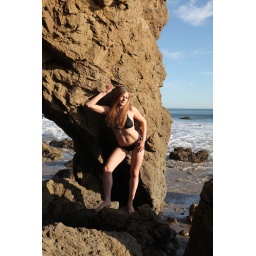
Photoshoot of a pretty model with long blonde hair and blue eyes in a black bikini.